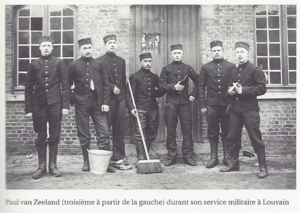
Paul Van Zeeland durant son serviec militaire à Louvain
Le vicomte Paul Guillaume van Zeeland, né le 11 novembre 1893 à Soignies et mort le 22 septembre 1973 à Bruxelles, est un avocat, politicien catholique et homme d'État belge. Juriste, économiste, professeur, banquier, conseiller politique, il fut à l'origine de nombreuses réformes économiques et de structures. Il présida les deux premiers gouvernements de Rénovation nationale dans lesquels il exerça le rôle de Premier ministre et de ministre des Affaires étrangères de 1935 à 1937. Plus tard, il exercera à nouveau le rôle de ministre des Affaires étrangères uniquement de 1949 à 1954.